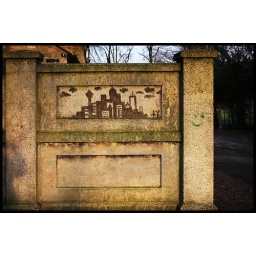
Taken on the wall of the old lock house on Jesus Green in Camridge